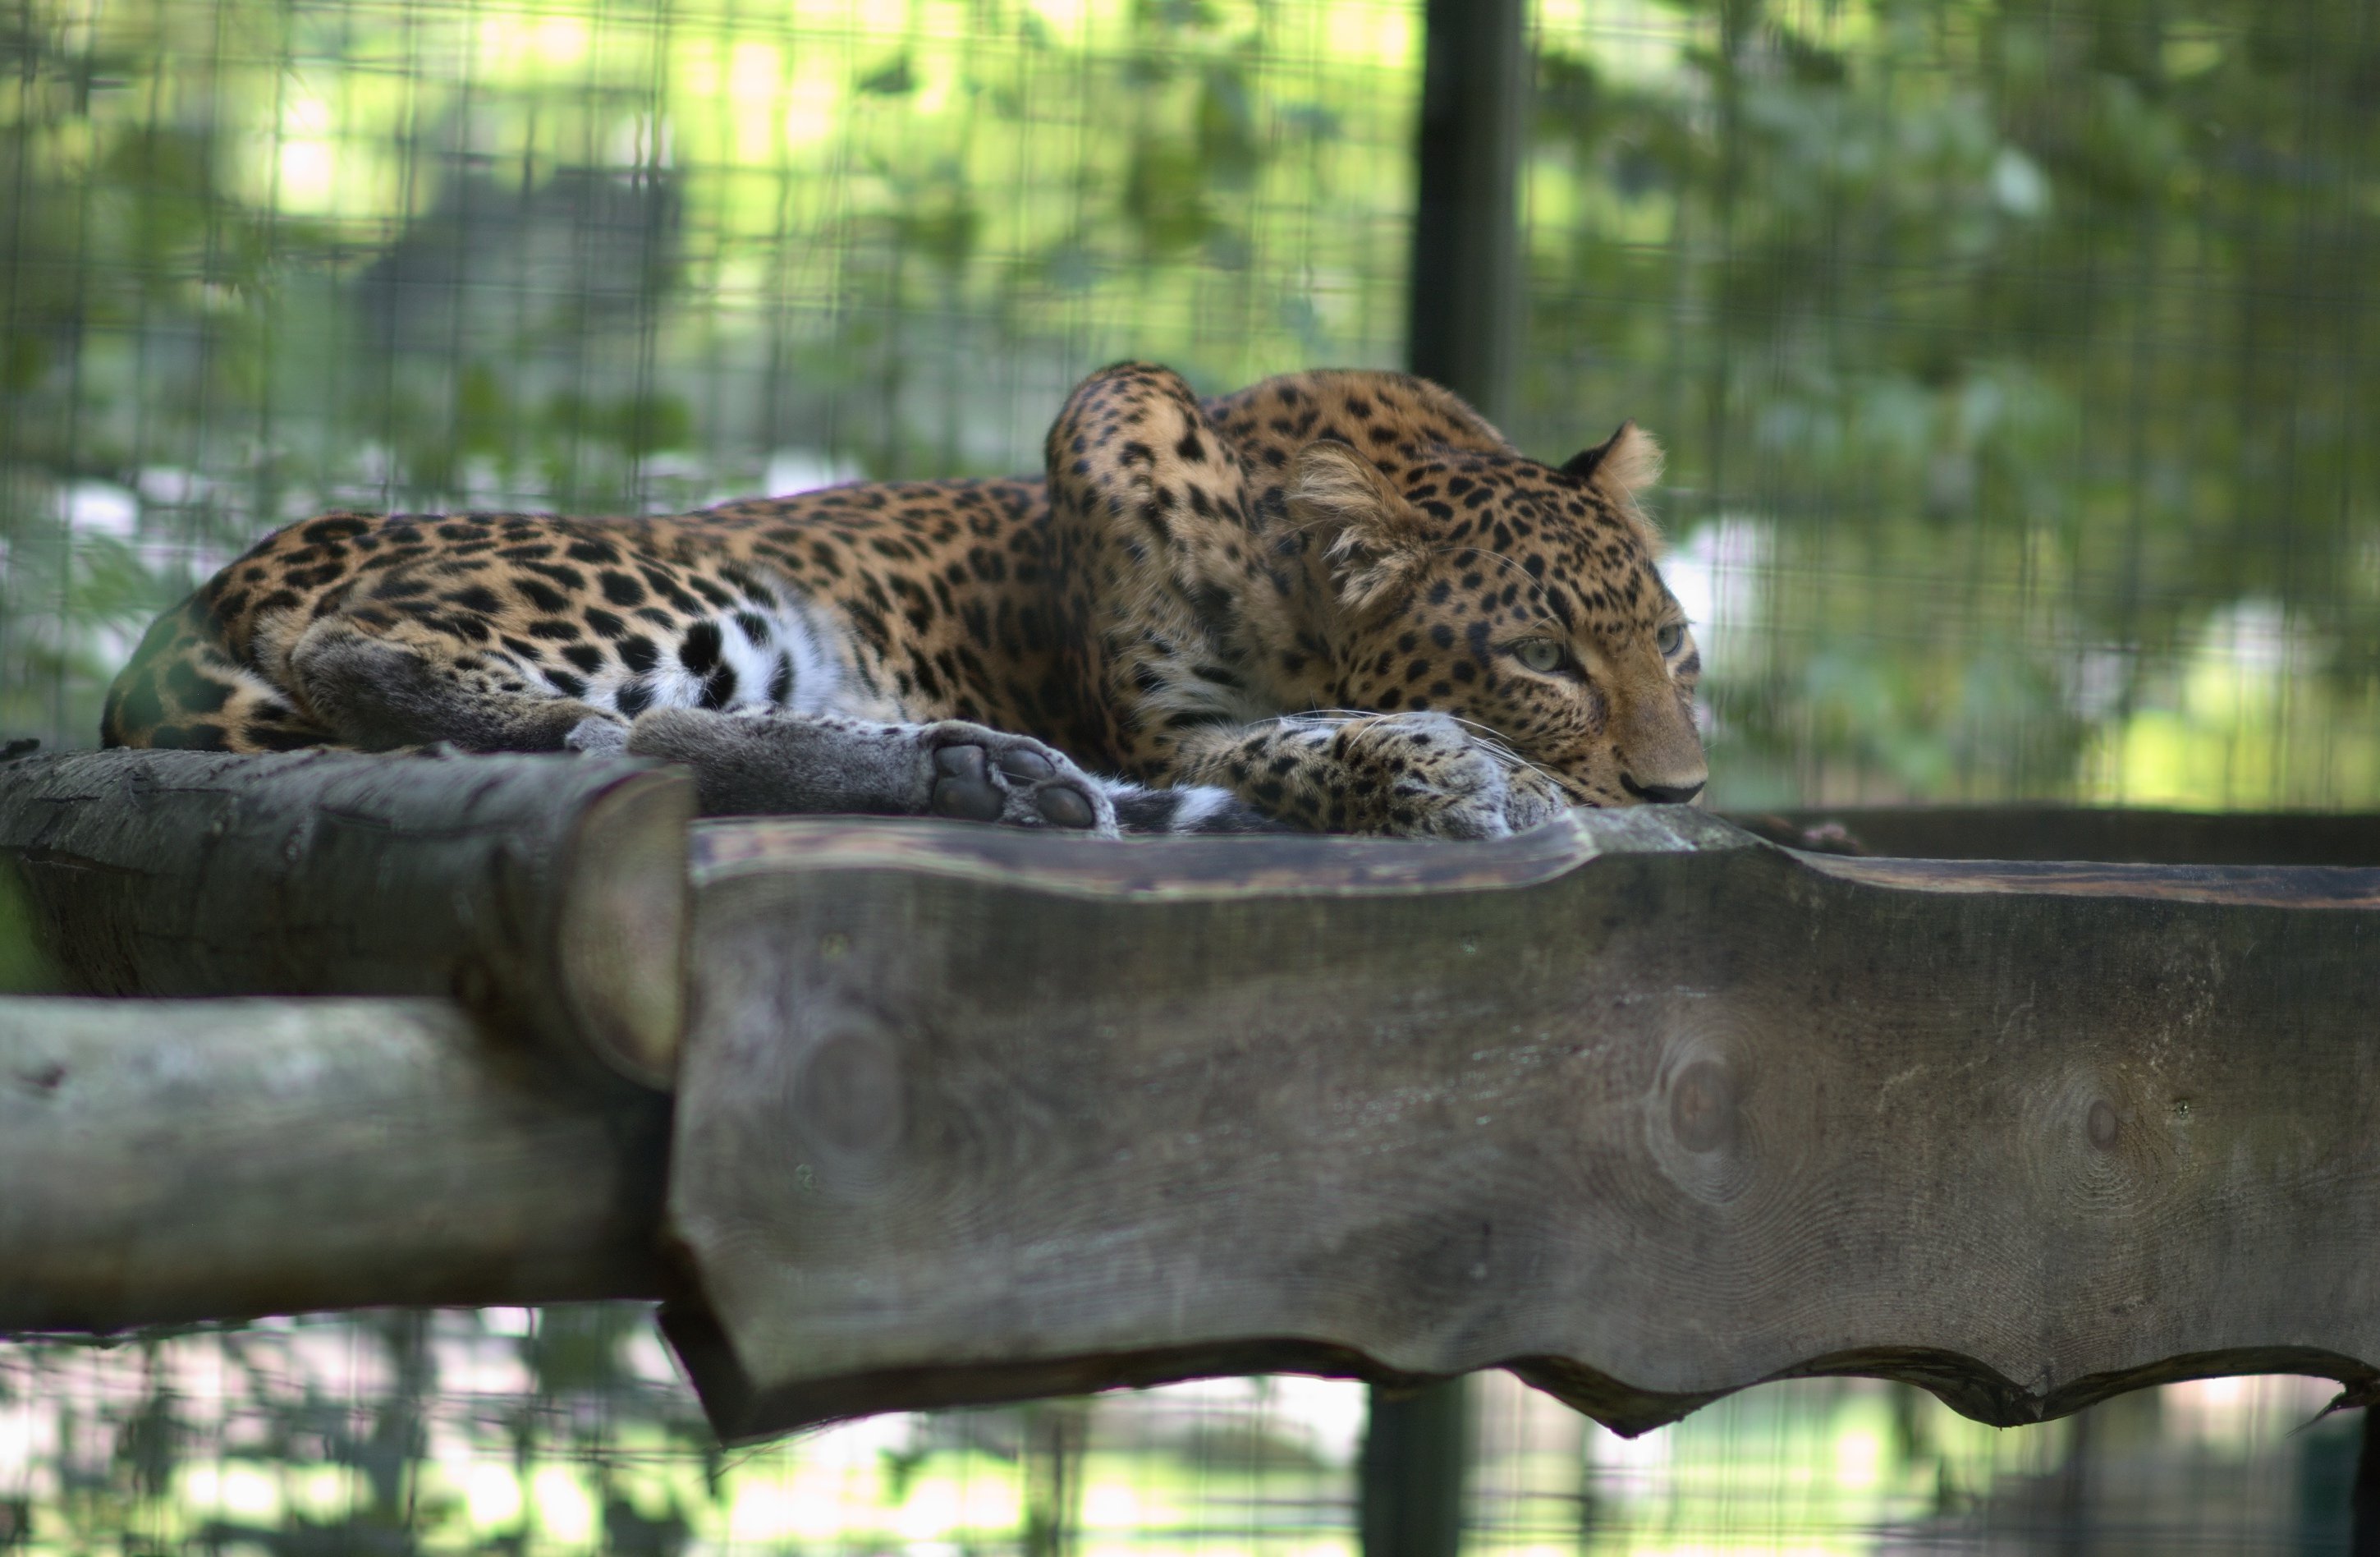
nature, wildlife, zoo, mammal, fauna, leopard, rawtherapee, germany, deutschland, walimex, samyang, pentax, jaguar, 85mm, 2010, safari, brandenburg, lenstagged, steffenzahn, k100d, justpentax, iamflickr, 85mmf14, walimex85mm, walimexpro8514if, eberswalde, big cats, outdoor recreation, cat like mammal